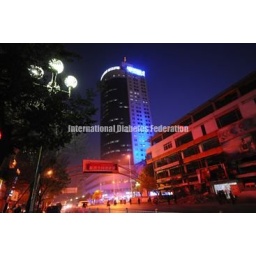
One of the 27 monuments and buildings in China that went blue for World Diabetes Day 2010.